Church of All Saints, Willian

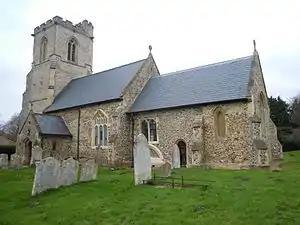
Church of All Saints, Willian

The Church of All Saints is the Anglican parish church for the village of Willian in Hertfordshire. The benefice is united with St Paul's church in nearby Letchworth, although each church has its own parish. It is in the Diocese of St Albans. The church has been a Grade II* listed building since 1954.